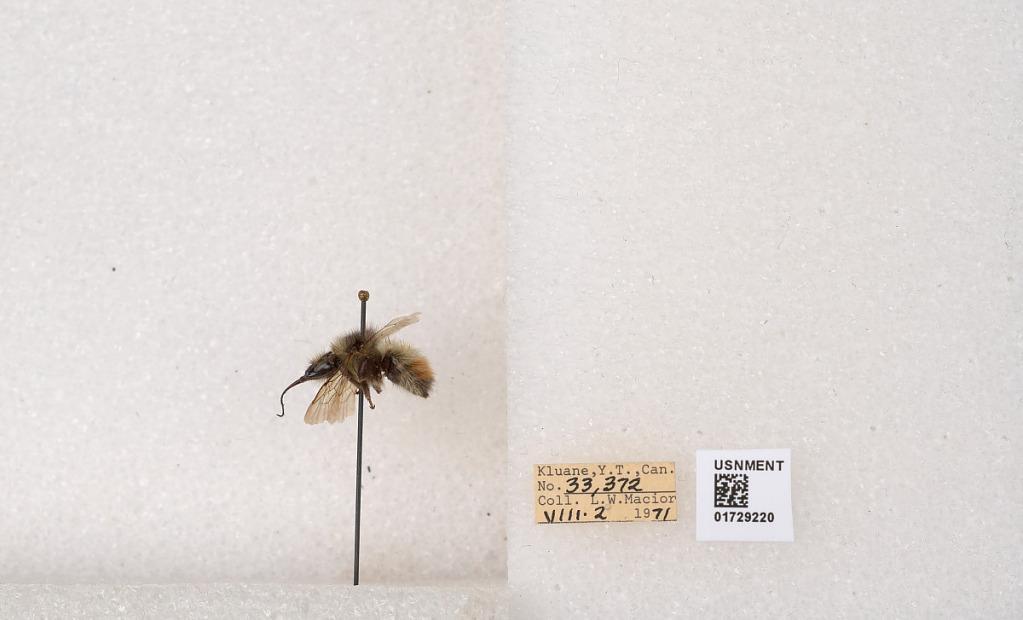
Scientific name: Bombus flavifrons Cresson
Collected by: L. Macior
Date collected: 1971-8-2
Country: Canada
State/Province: Yukon Territory
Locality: Kluane National Park and Reserve
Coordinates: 60.7493, -139.504